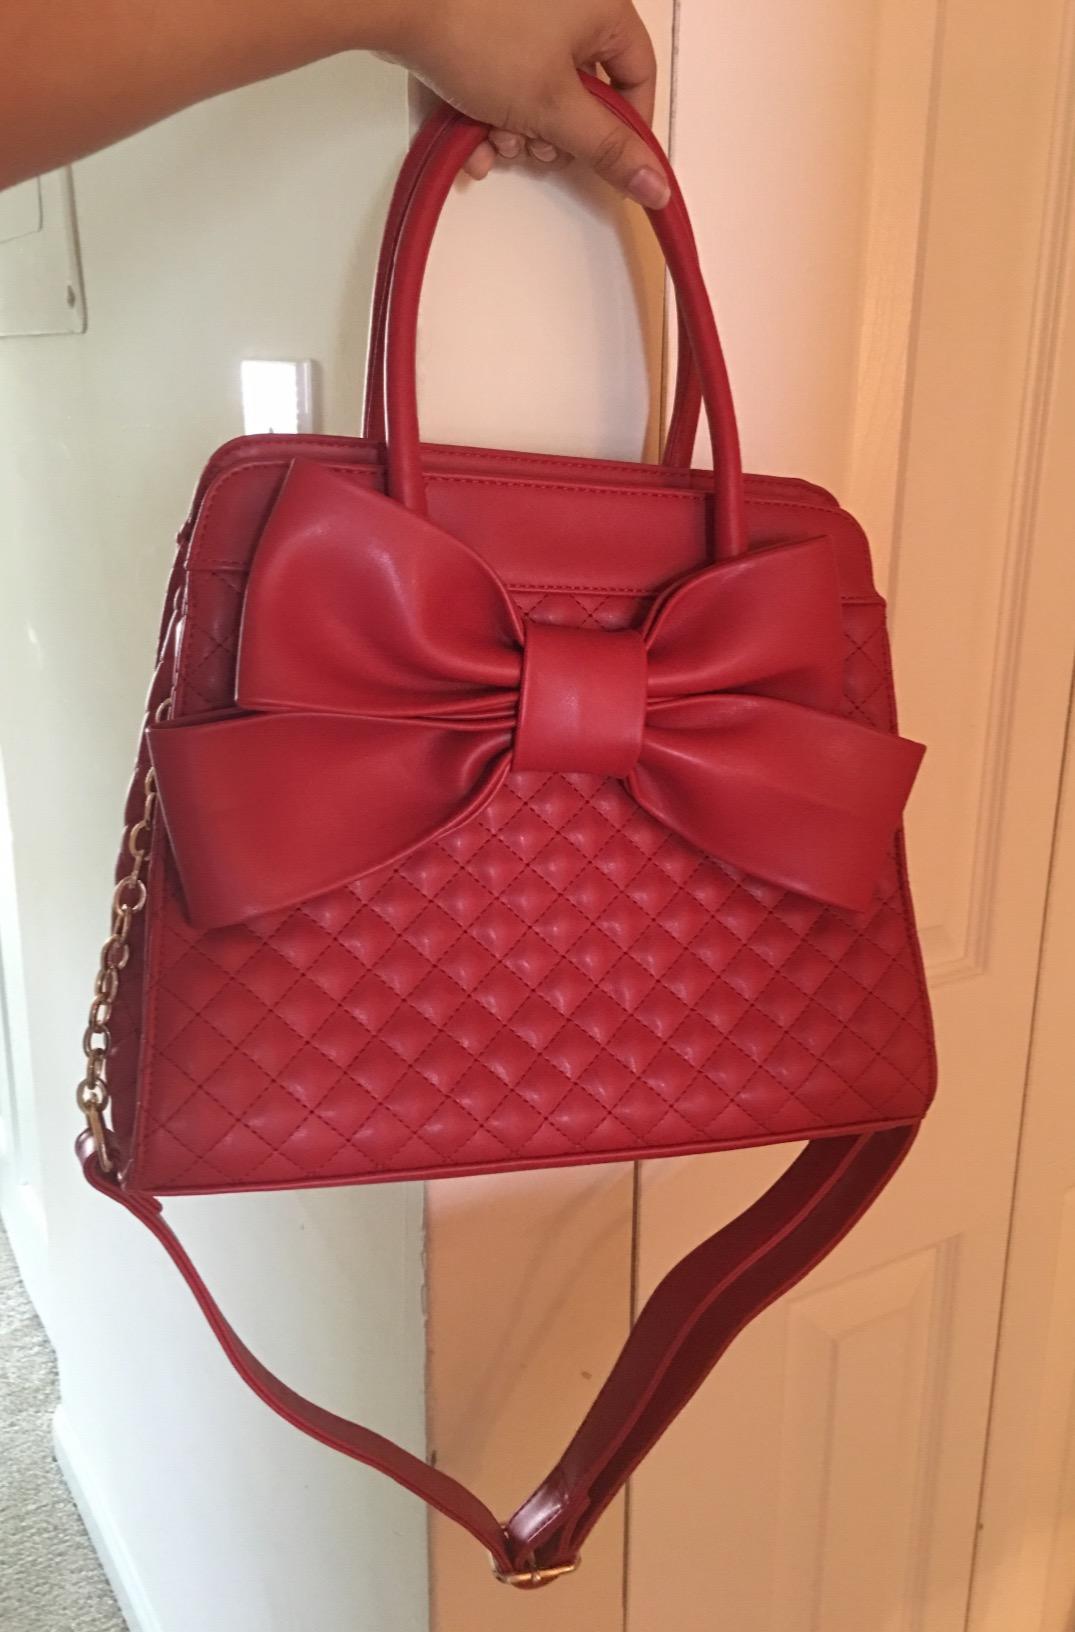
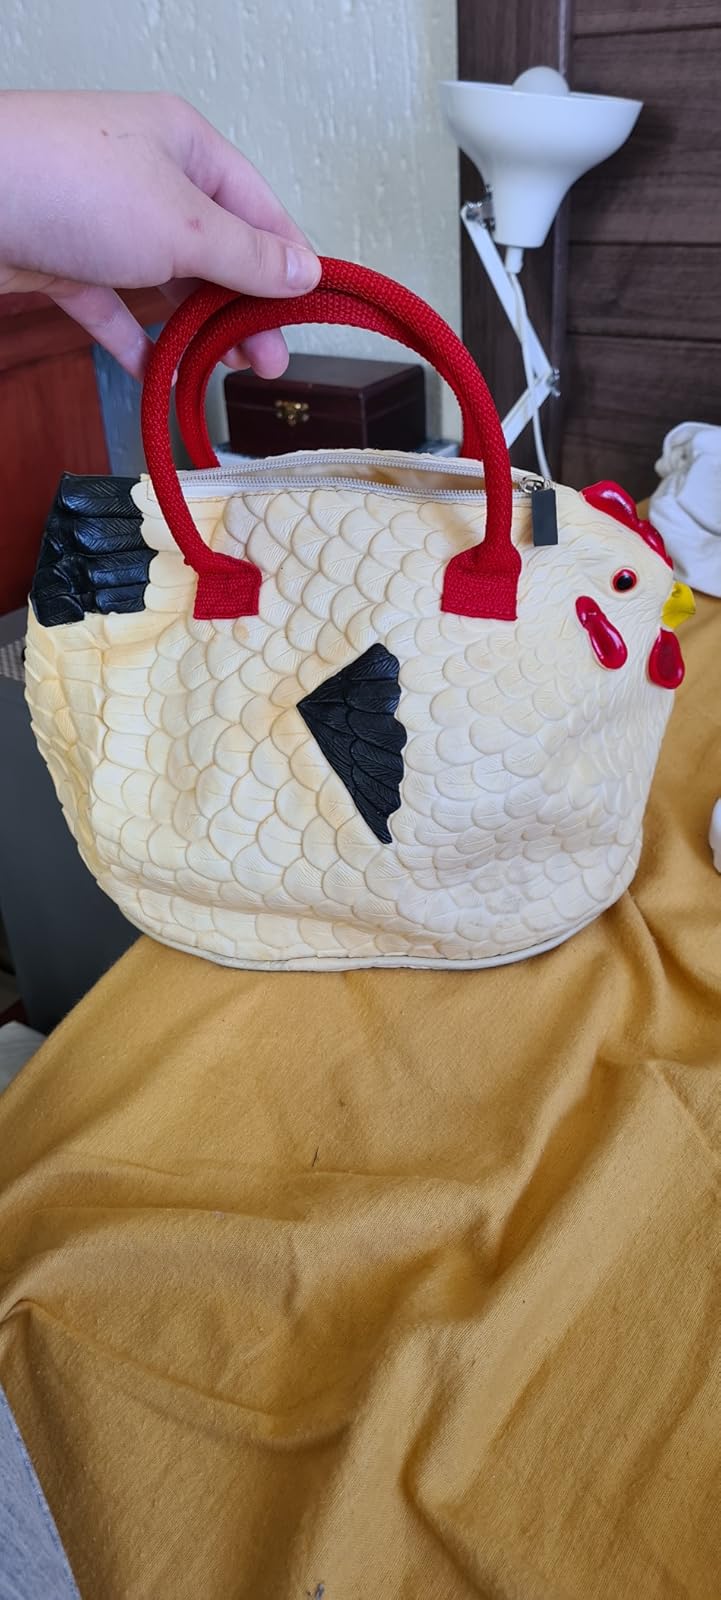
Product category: accessories_handbag
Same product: no